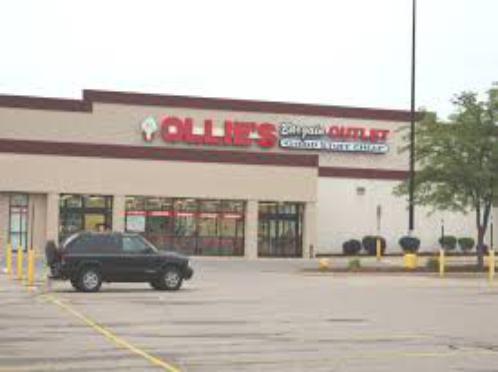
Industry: Others